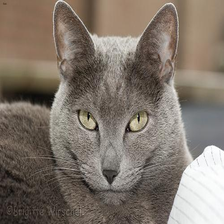
Species: cat
Breed: Russian Blue